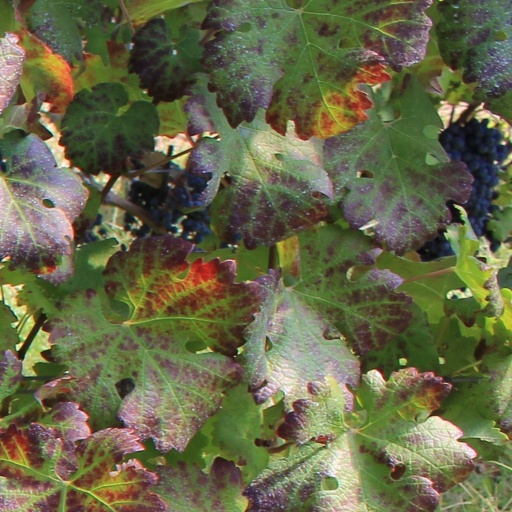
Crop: grape